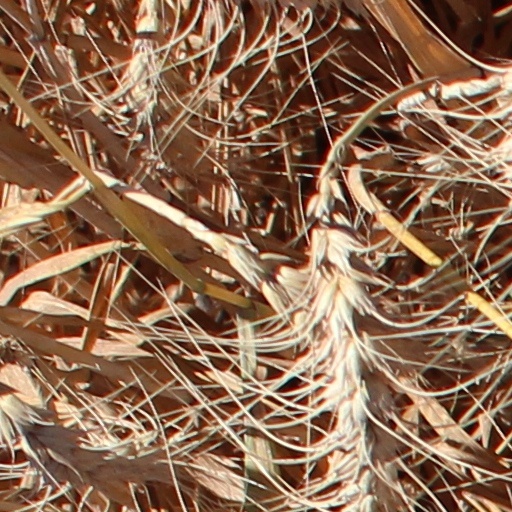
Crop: wheat